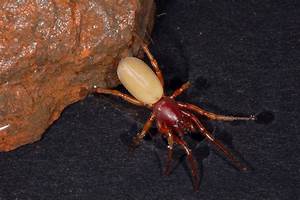
Label: ragno